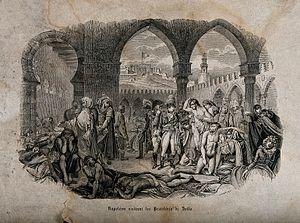
La Commission des sciences et des arts est créée le 16 mars 1798 avec comme but d'accompagner le général Bonaparte dans sa Campagne d'Égypte. La tâche de la commission n'est pas militaire, mais scientifique. Les savants qui forment la commission sont chargés de faire une étude encyclopédique de l'Égypte : les antiquités, l'histoire naturelle, la géographie et l'état actuel du pays, en prévision d'une occupation de longue durée par la France.